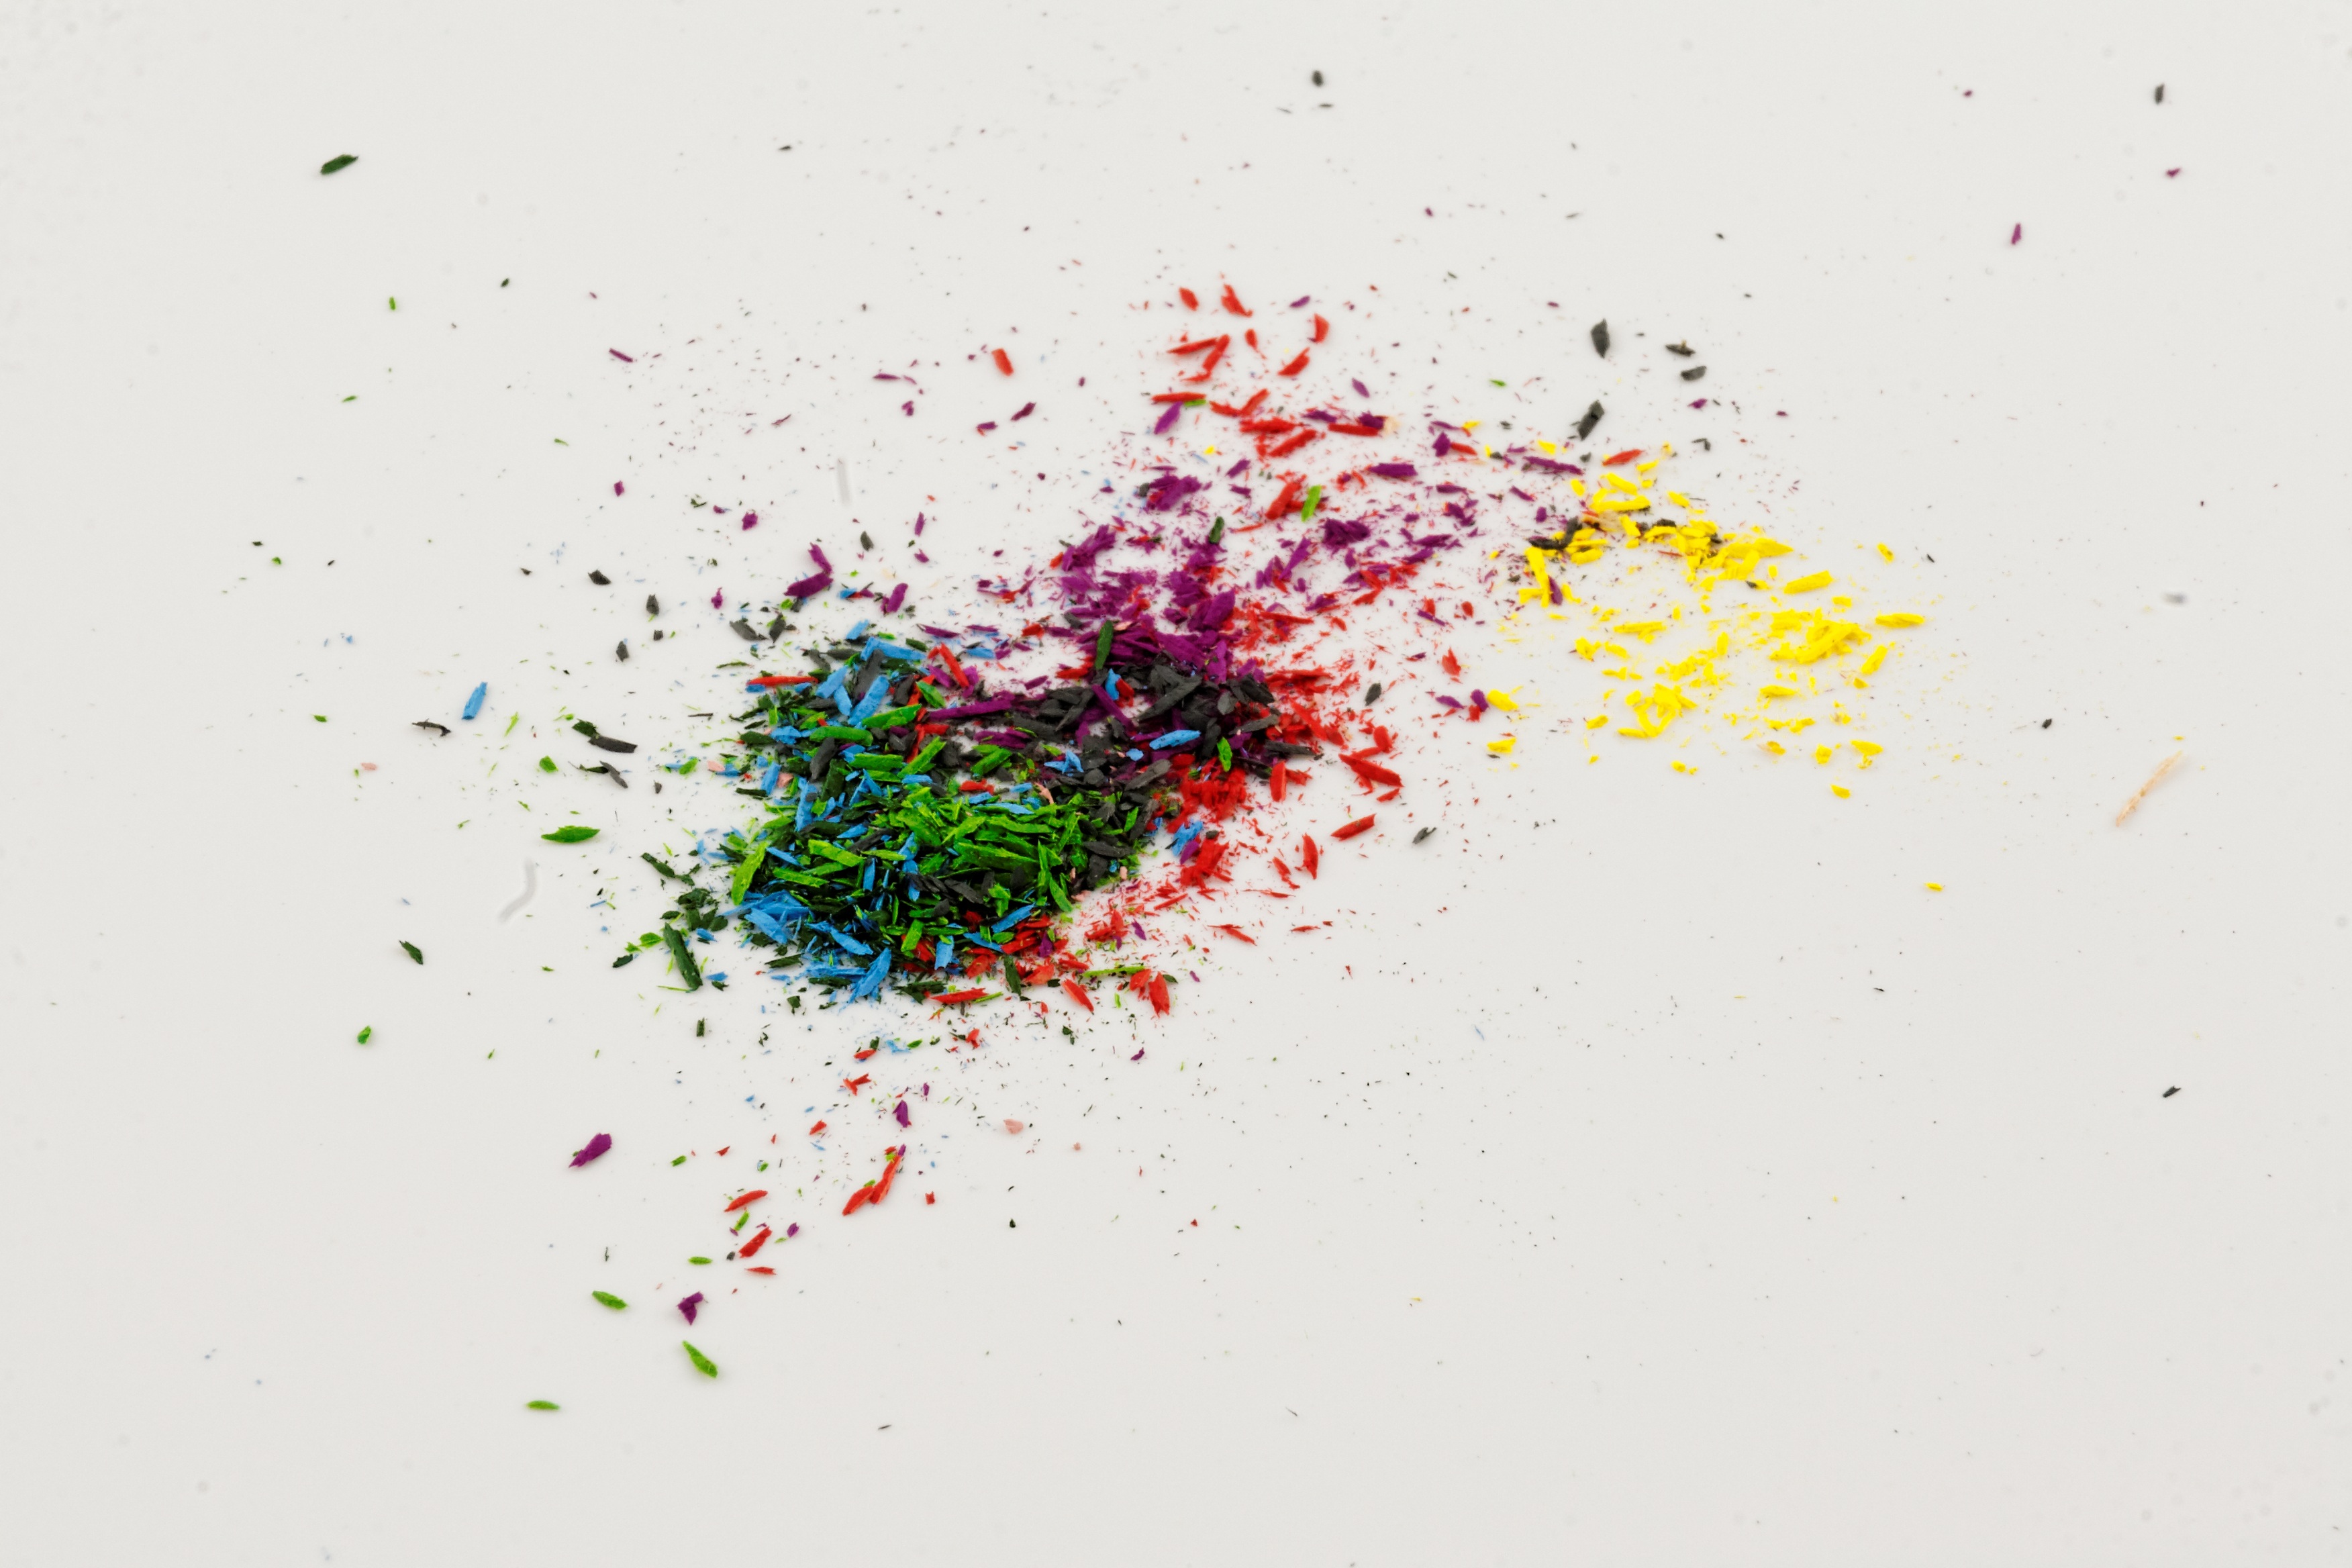
hand, leaf, line, color, paint, colorful, circle, children, sketch, drawing, illustration, pens, stationery, kindergarten, school, crayons, draw, shape, leave, pointed, spitzer, colored pencils, graphic design, colour pencils, wooden pegs, writing accessories